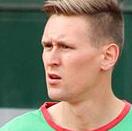
Age: 25